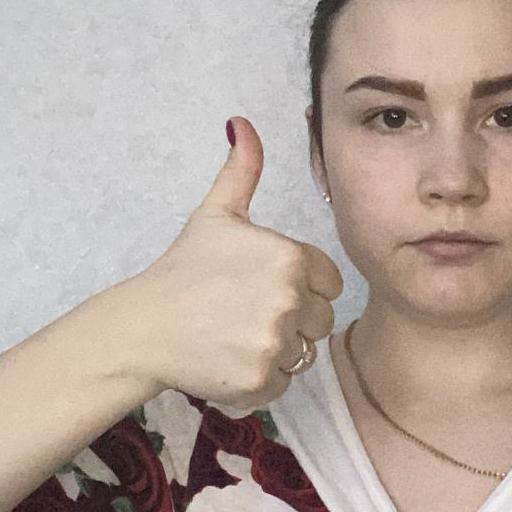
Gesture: like